Maury Wills

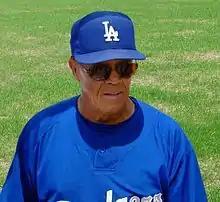
Wills with the Dodgers during spring training in 2009

However, Julio Cruz, himself an accomplished base stealer, credited Wills with teaching him how to steal second base against a left-handed pitcher. Dave Roberts similarly credits Wills with coaching him to steal under pressure circumstances, particularly his crucial stolen base in Game 4 of the 2004 American League Championship Series. "He said, 'DR, one of these days you're going to have to steal an important base when everyone in the ballpark knows you're gonna steal, but you've got to steal that base and you can't be afraid to steal that base.' So, just kind of trotting out on to the field that night, I was thinking about him. So he was on one side telling me 'this was your opportunity.' And the other side of my brain is saying, 'You're going to get thrown out, don't get thrown out.' Fortunately Maury's voice won out in my head."